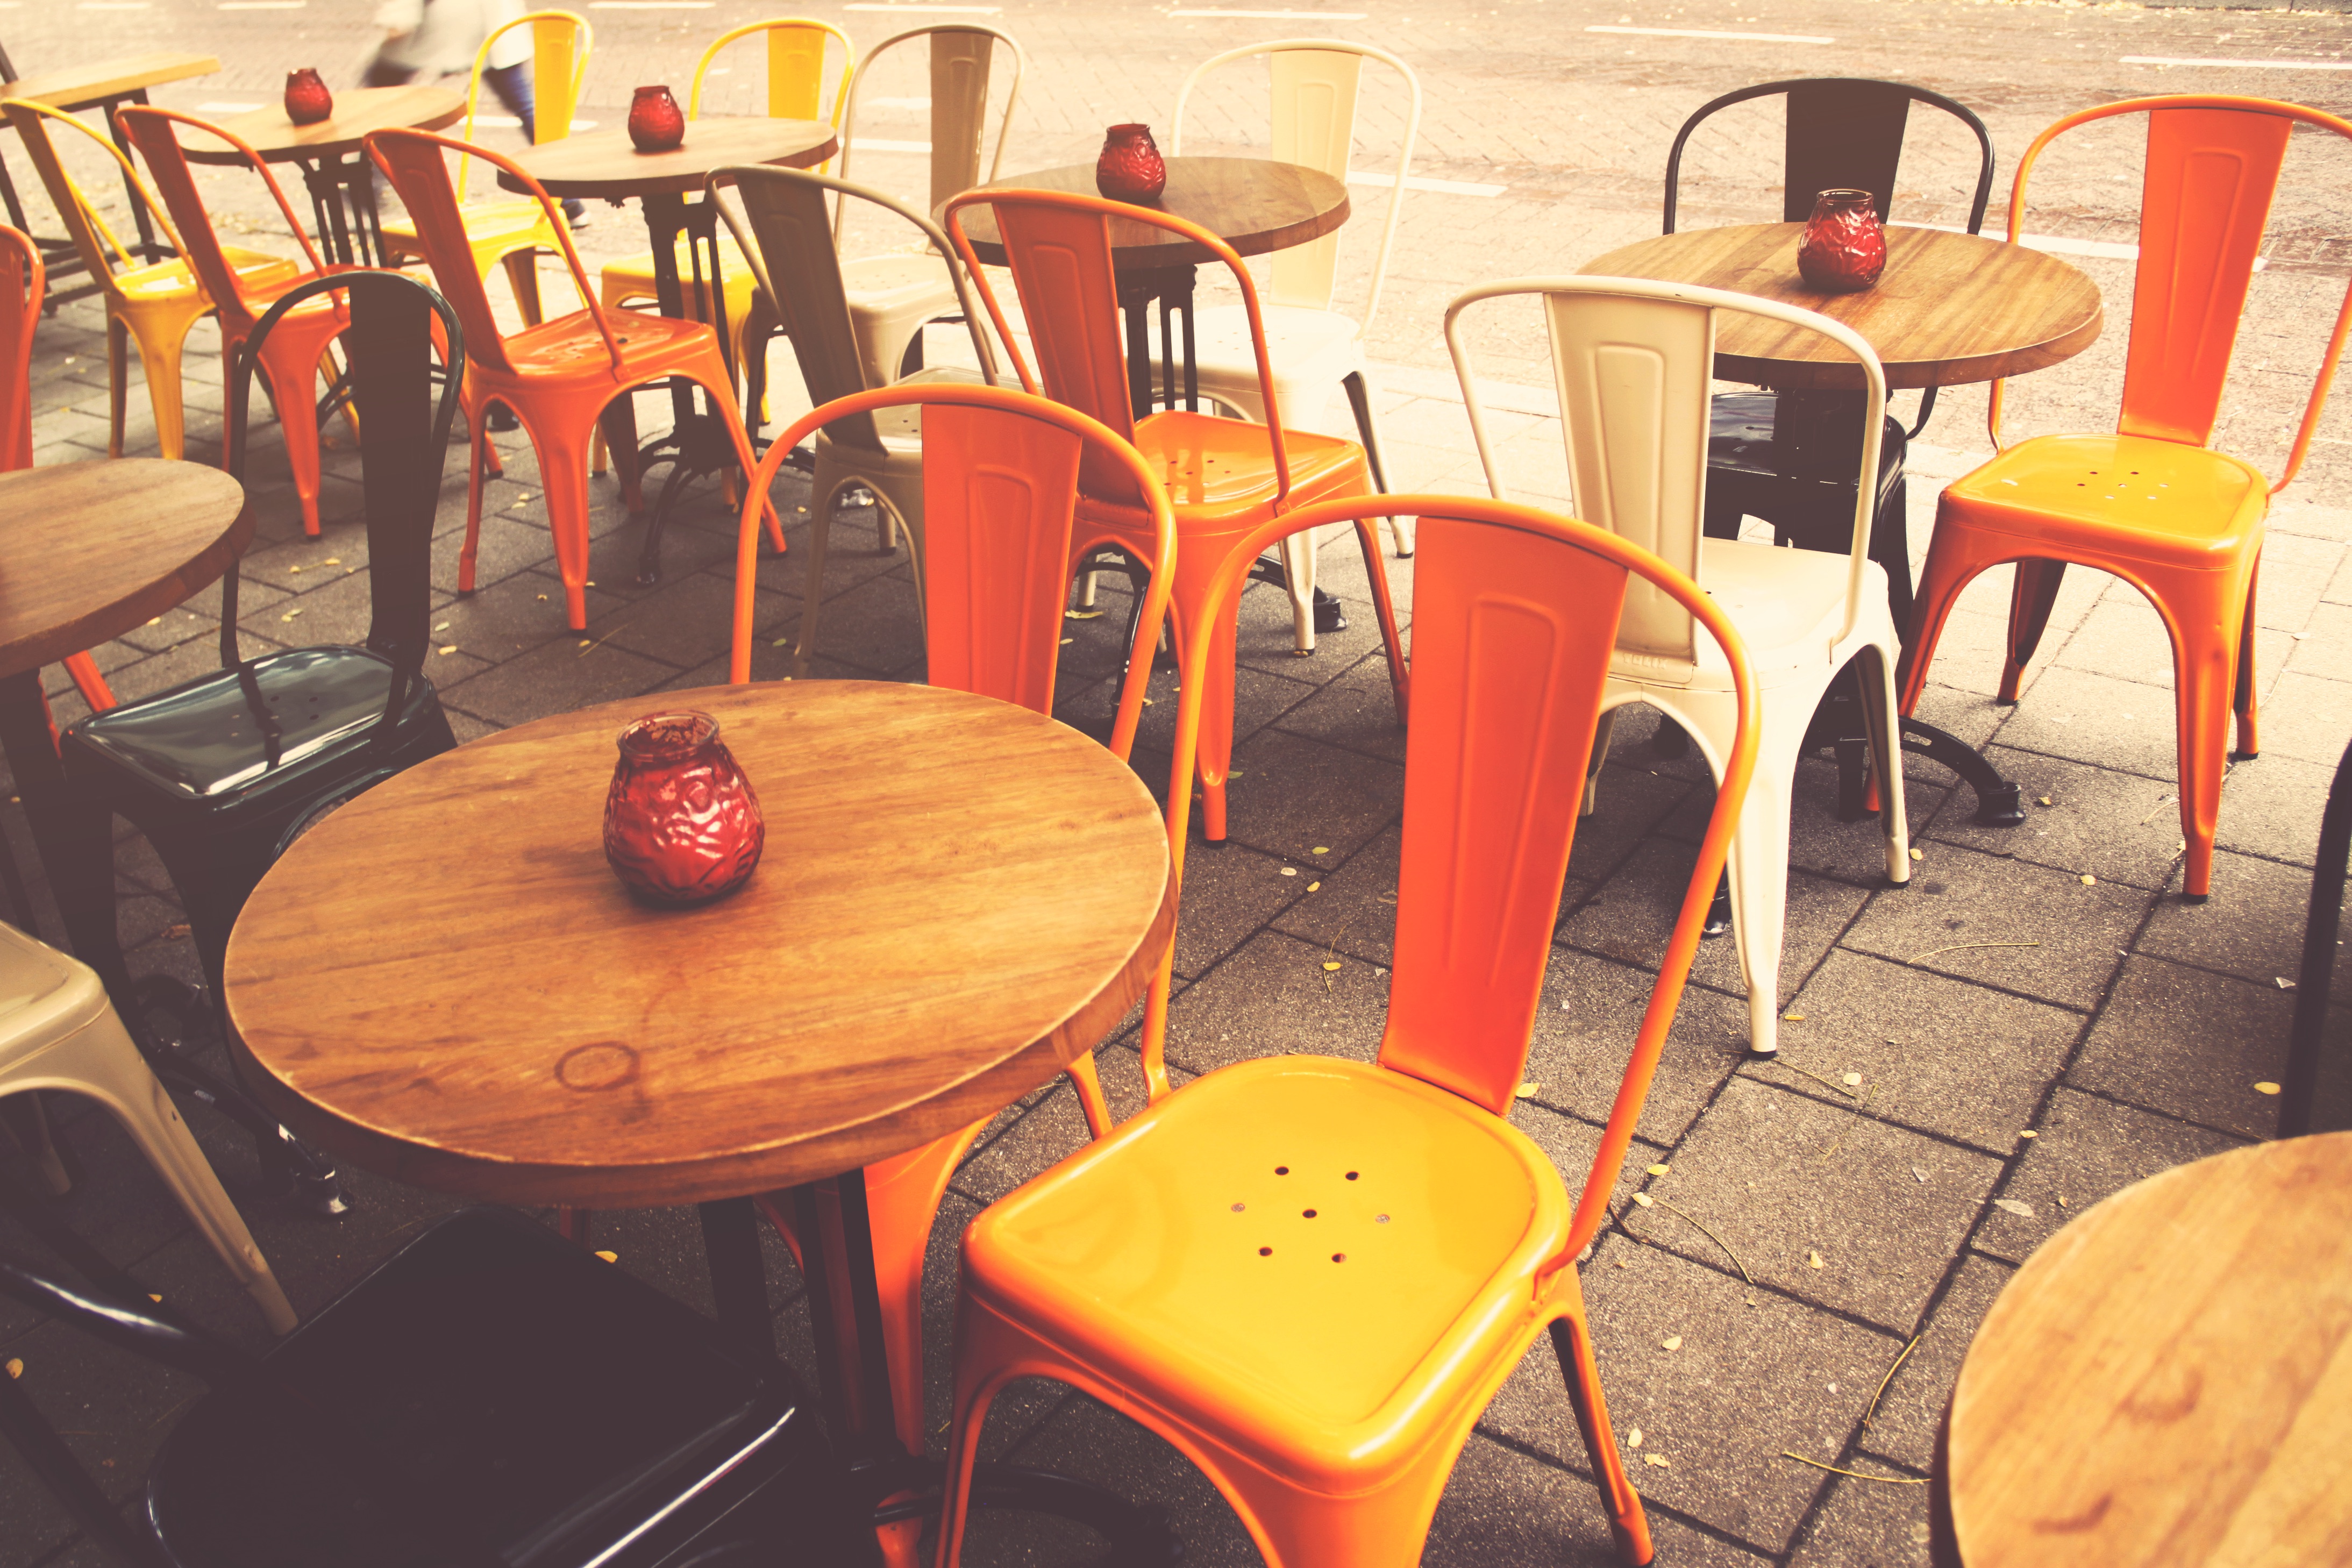
table, chair, restaurant, furniture, room, dining room, man made object